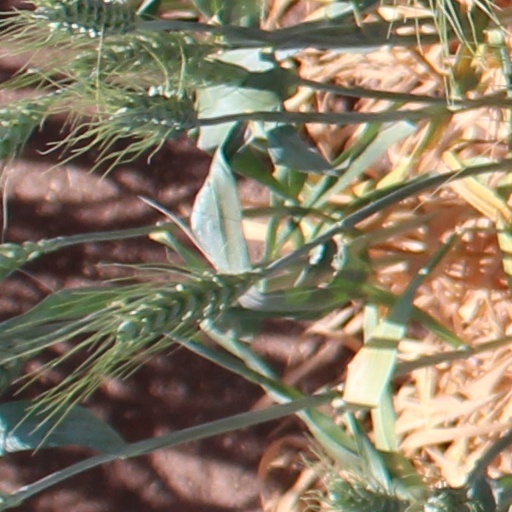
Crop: wheat